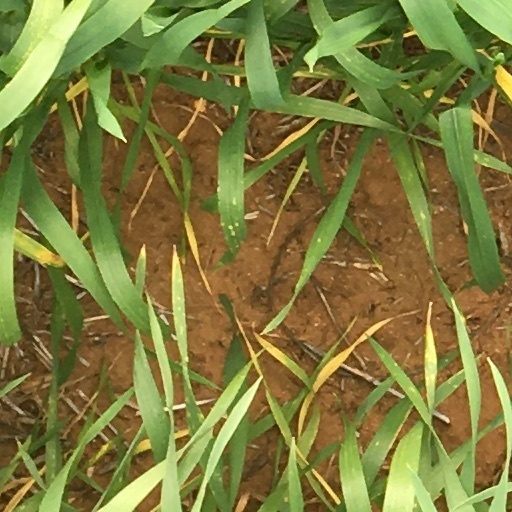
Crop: wheat